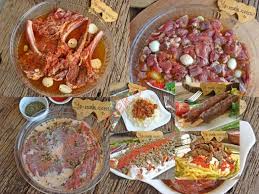
Yemek: lokum